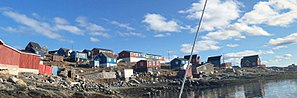
Niaqornaarsuk
Niaqornaarsuk
Niaqornaarsuk, er en bygd med 300 indbyggere i 2010, beliggende nær Diskobugten i den tidligere Kangaatsiaq Kommune, fra 2009 Qaasuitsup Kommune, Vestgrønland. Bygden ligger ved udmundingen af Arfersiorfik Fjord, ca. 40 km sydøst for Kangaatsiaq. Indbyggerne lever hovedagelig af sommerfiskeri og vinterfangst af sæler. Der er forsamlingshus, servicehus, fiskepakhus, elforsyning, helårsvandforsyning siden 1993 og kirke fra 1981. Kirken der er nyrenoveret skolekapel har 175 siddepladser.